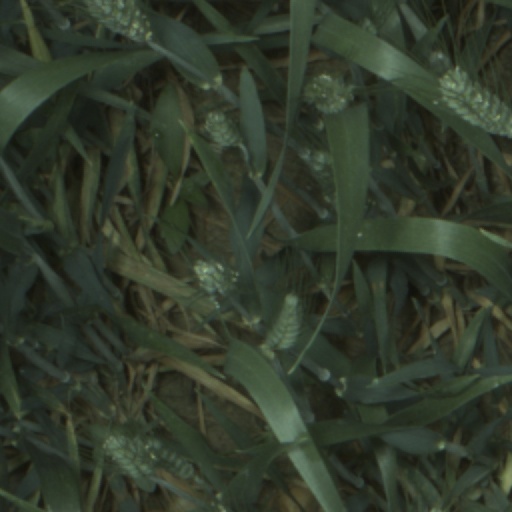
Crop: wheat